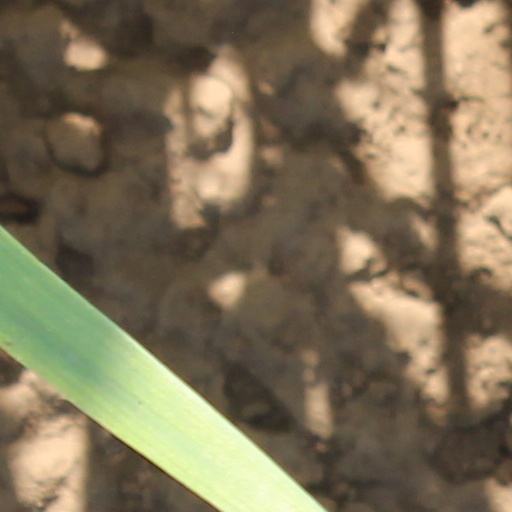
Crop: wheat